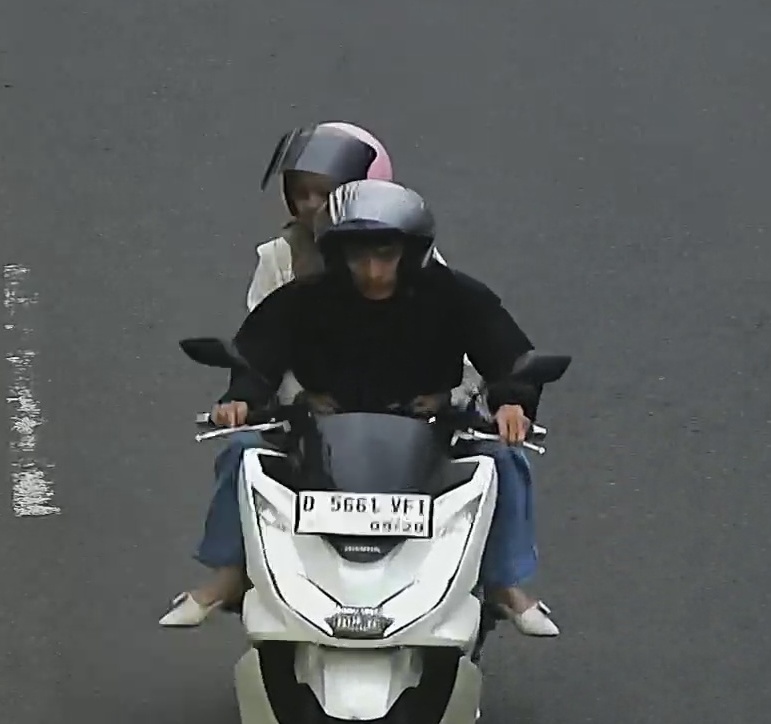
person-with-helmet: 2
person-without-helmet: 0